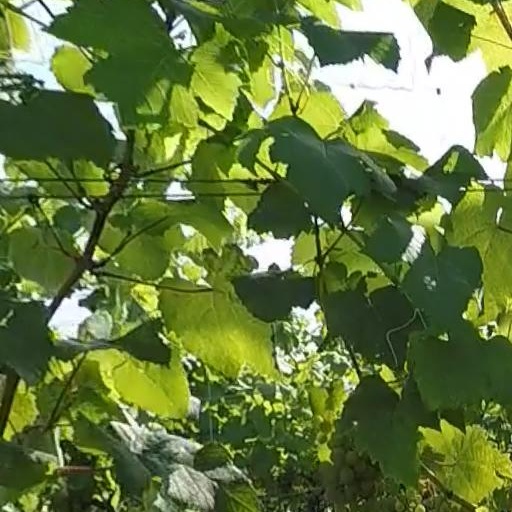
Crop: grape